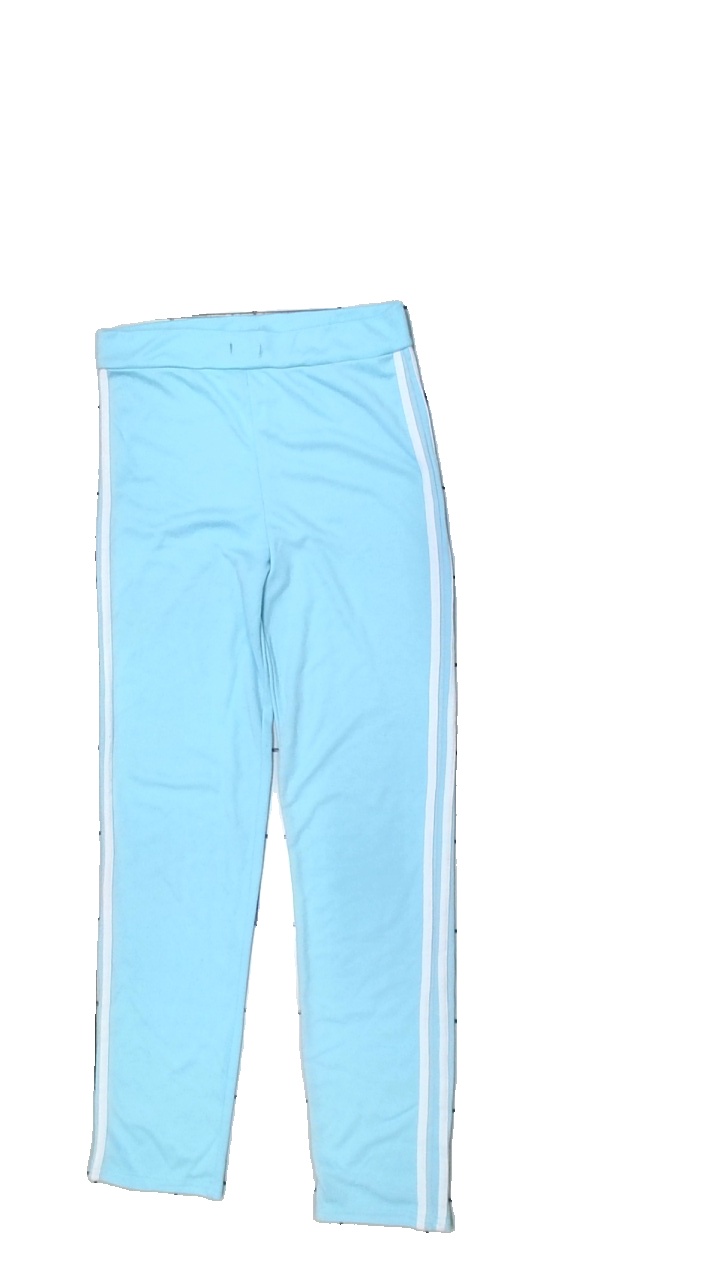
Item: Trousers (Ladies)
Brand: Missing
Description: byxor med ränder
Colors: Blue, White
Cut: Long
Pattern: Striped
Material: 100% polyester
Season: All
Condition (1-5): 1
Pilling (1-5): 1
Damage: nopprigt
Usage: Export
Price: <50